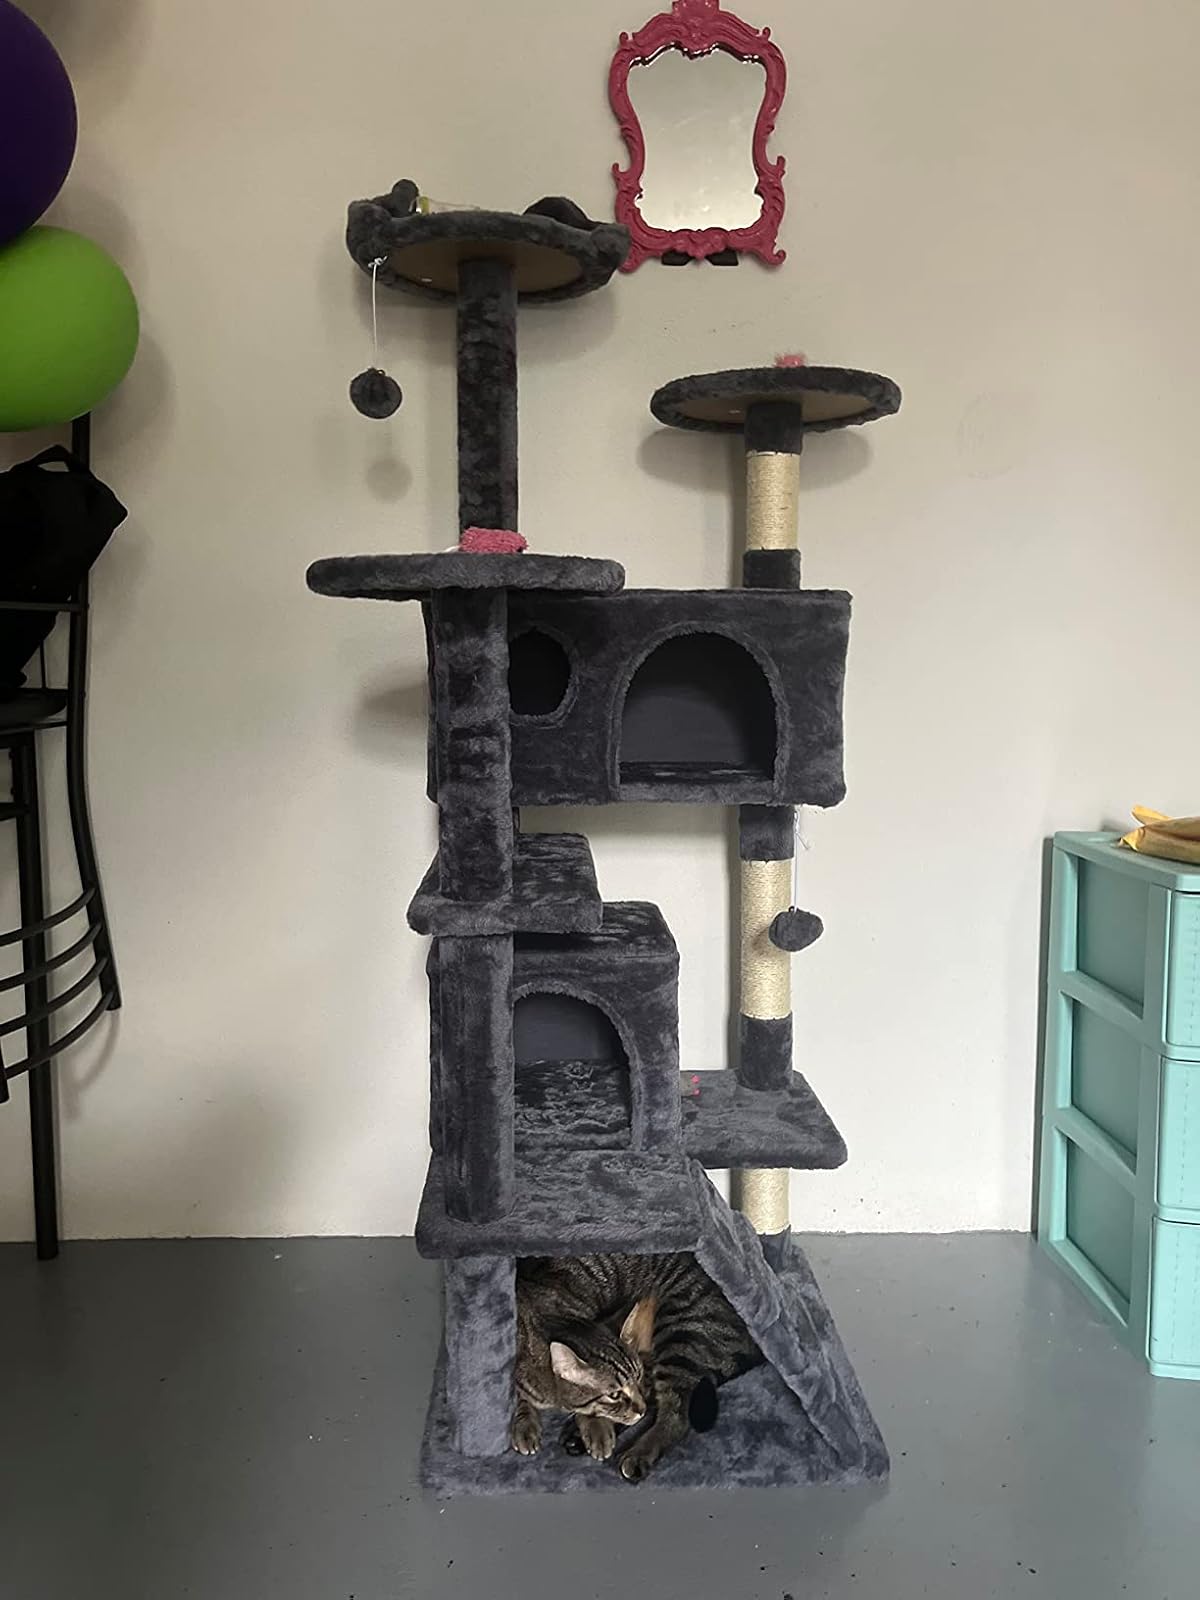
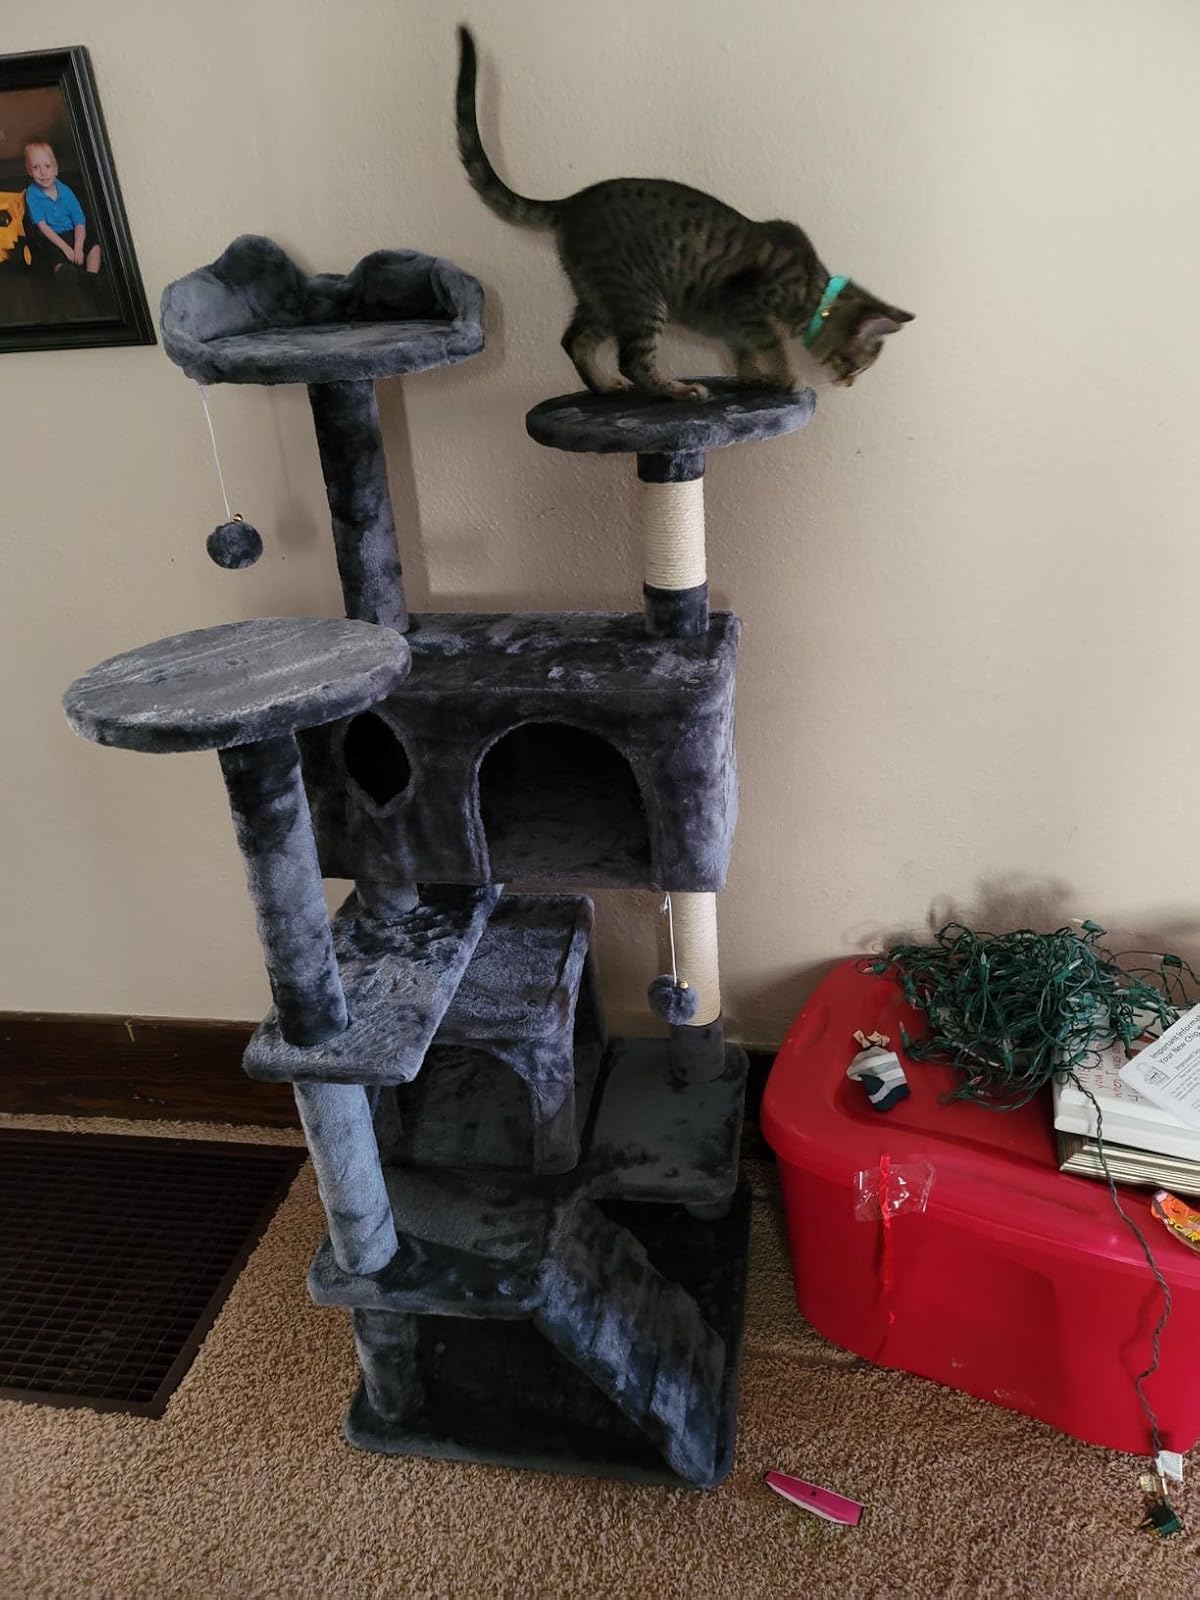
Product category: items_cat tree
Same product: yes